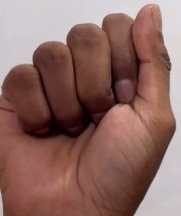
ASL sign: A